Translating The Lord of the Rings

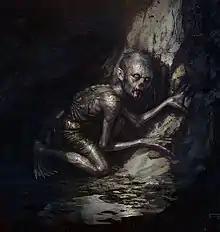
Francis Ledoux's translation "diminishes the peculiarities" of Gollum's distinctive style of speech. Painting of Gollum by Frederic Bennet, 2014

Tolkien's "Guide to the Names in The Lord of the Rings", gained him a larger influence on translations into other Germanic languages, namely Danish and German. The Frankfurt-based Margaret Carroux qualified for the German version published by Klett-Cotta on the basis of her translation of Tolkien's short story "Leaf by Niggle", that she had made solely to give him a sample of her work. In her preparation for "The Lord of the Rings", unlike Schluchart and Ohlmarks, Carroux even visited Tolkien in Oxford in December 1967 with a suitcase full of his published works and questions about them. Tolkien and his wife both had a cold at the time, resulting in a "chilly" and inhospitable meeting, with Tolkien "harsh", "taciturn" and "severely ill". Later correspondence with Carroux was much more encouraging; Tolkien was delighted with Carroux's work, with the sole exception of the poems and songs. Carroux had had them translated by the poet Ebba-Margareta von Freymann, but was unsatisfied by the result.